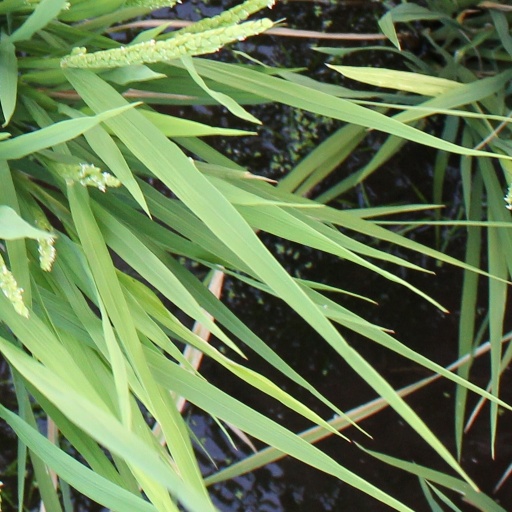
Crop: rice